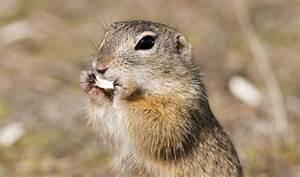
squirrel